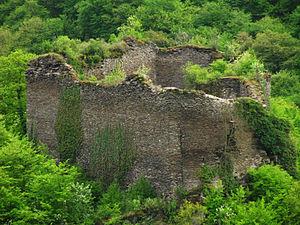
Mermuth est une municipalité du Verbandsgemeinde Emmelshausen, dans l'arrondissement de Rhin-Hunsrück, en Rhénanie-Palatinat, dans l'ouest de l'Allemagne.